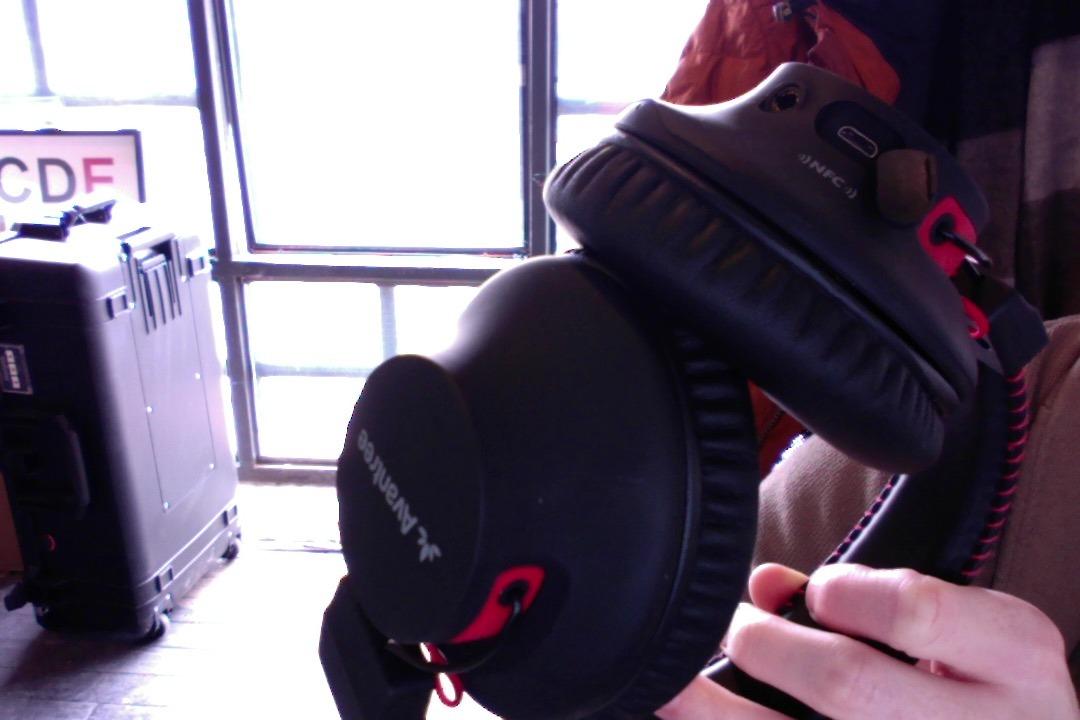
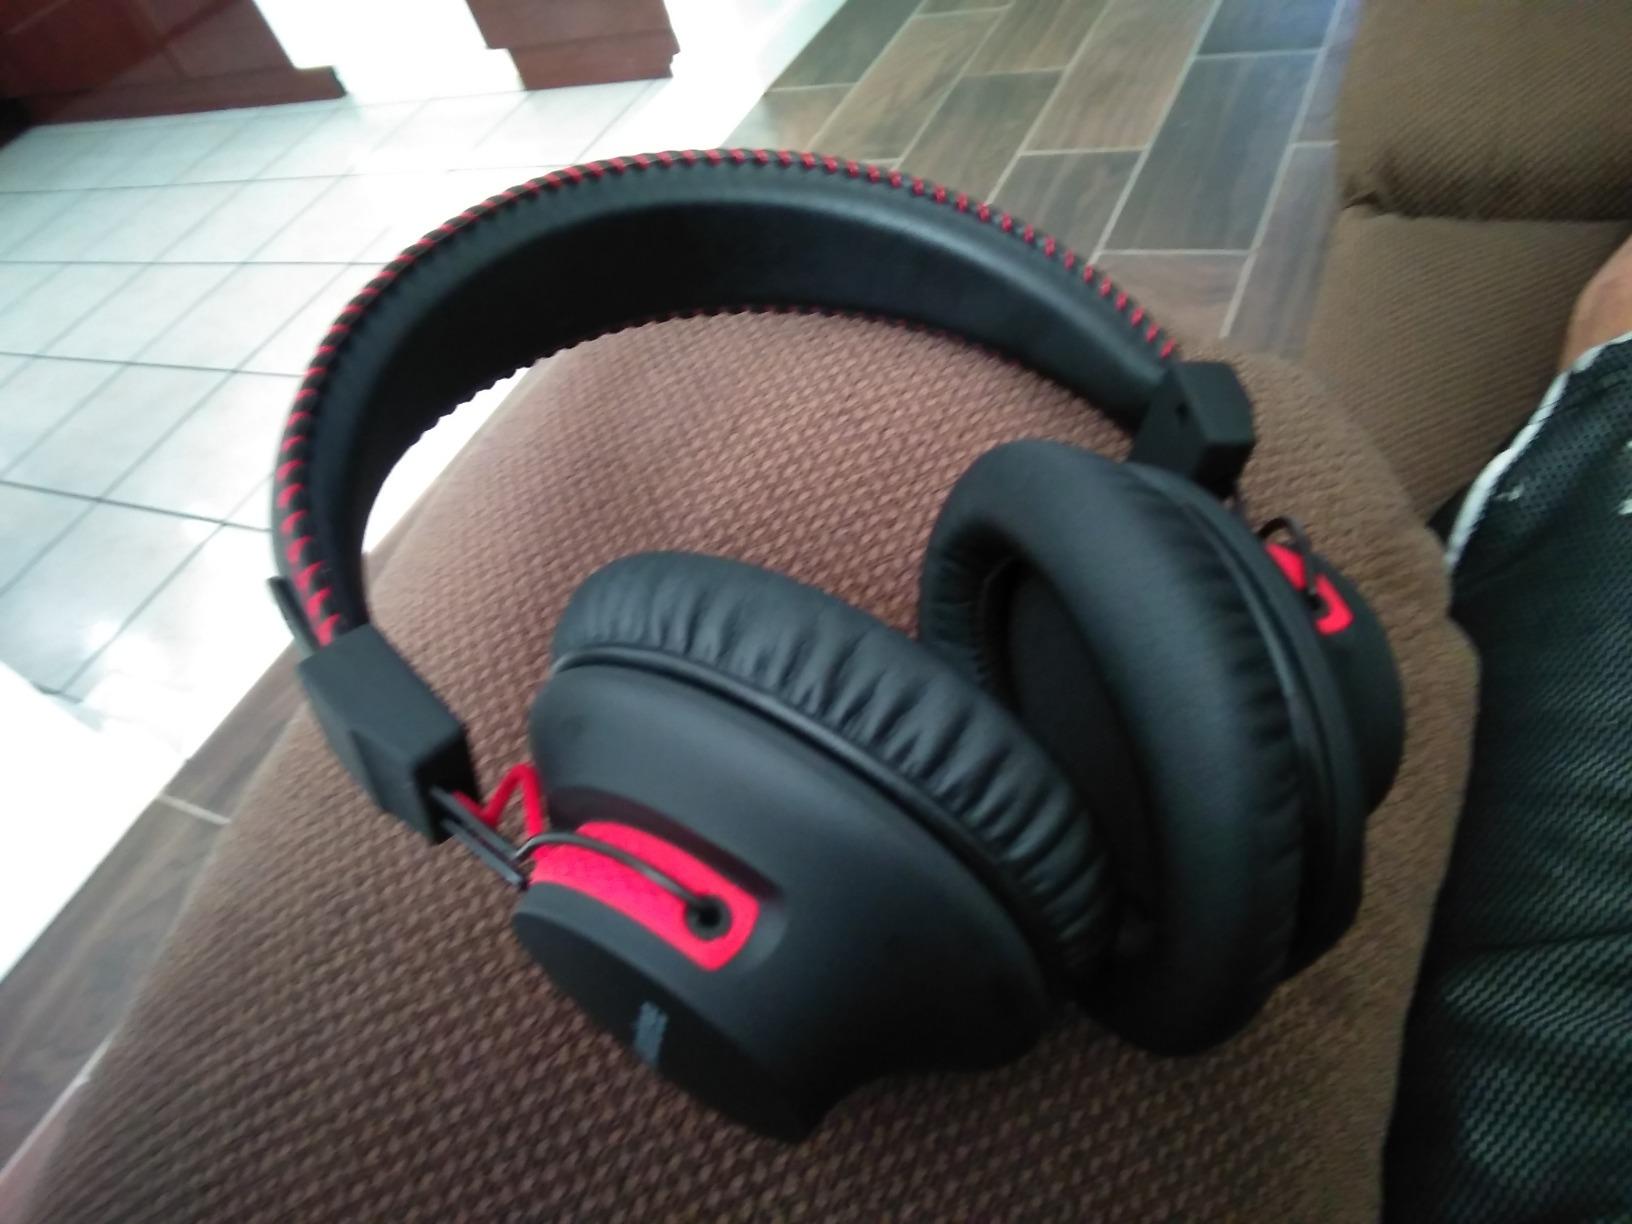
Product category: headphones
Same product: yes